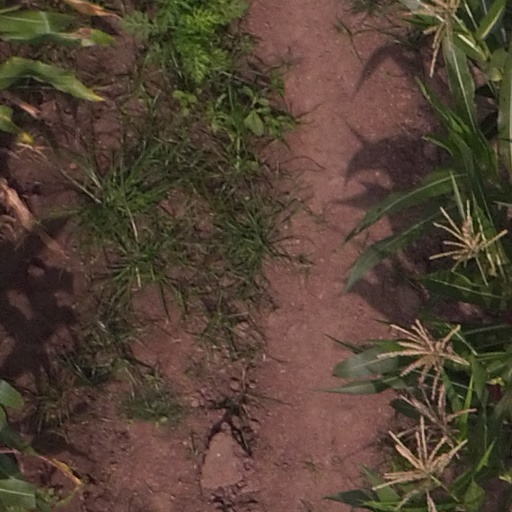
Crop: maize; corn